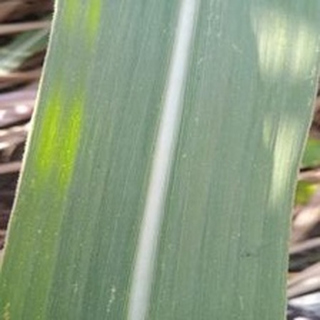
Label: healthy_sugarcane